Spiritbox

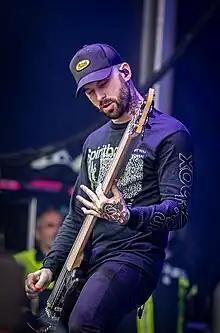
Josh Gilbert began playing with Spiritbox in 2022.

In October 2021, Spiritbox performed on the Coheed and Cambria-headlined S.S. Neverender cruise, produced by Norwegian Cruise Line partner Sixthman. In August 2021, Spiritbox was announced as one of the supporting bands on Underoath's "Voyeurist" tour, along with Bad Omens and Stray from the Path, in February and March 2022. In May 2022, dubstep artist Illenium released the single "Shivering", which showcased Spiritbox in their feature debut. Ghost announced a few days later that Spiritbox would be guests alongside Mastodon as opening acts for the second North American leg of their Imperatour through August and September 2022. However, Spiritbox announced the departure of bassist Bill Crook less than a week later, a mutual decision within the band. Spiritbox quickly recruited Josh Gilbert, who had recently left As I Lay Dying, as their temporary touring bassist. He would be welcomed as a full-time member in April 2023.